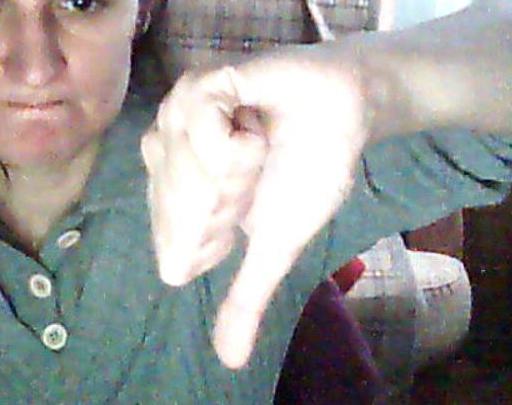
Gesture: dislike